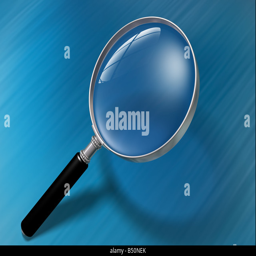
illustration of a magnifying glass over a blue background